Archbishopric of Moravia

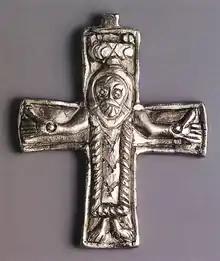
A silver cross from Mikulčice (an important center in Moravia)

The Archbishopric of Moravia was an ecclesiastical province, established by the Holy See to promote Christian missions among the Slavic peoples. Its first archbishop, the Byzantine Methodius, persuaded Pope John VIII to sanction the use of Old Church Slavonic in liturgy. Methodius had been consecrated archbishop of Pannonia by Pope Adrian II at the request of Koceľ, the Slavic ruler of Pannonia in East Francia in 870.